Answer in natural language. Which point is closer to the camera taking this photo, point B  or point C? Choose between the following options: C or B
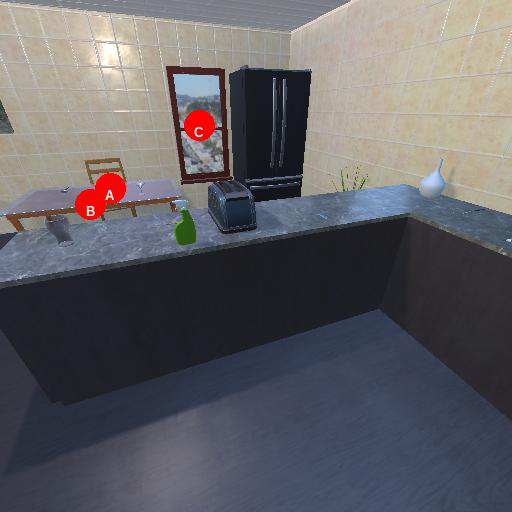
<answer>B</answer>